National Ploughing Championships

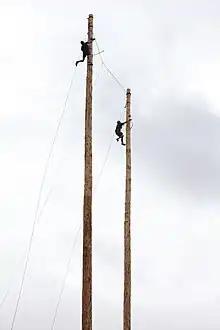
All Ireland Pole climbing competition at the National Ploughing Championships in 2011

The original mission statement for the National Ploughing Association, the body which organises the event, was set out as bringing "the message of good ploughing to all parts of the country and to provide a pleasant and friendly place to meet and do business".